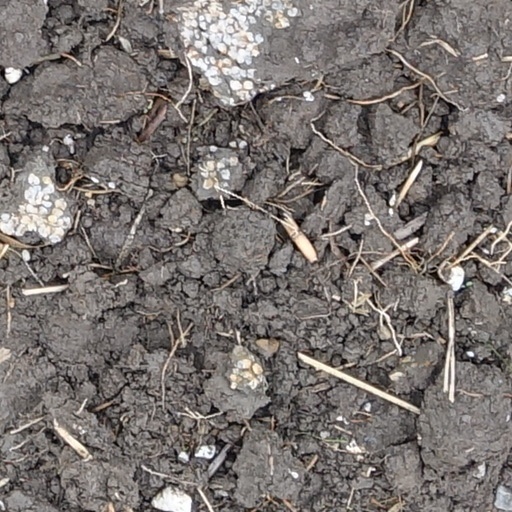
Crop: wheat